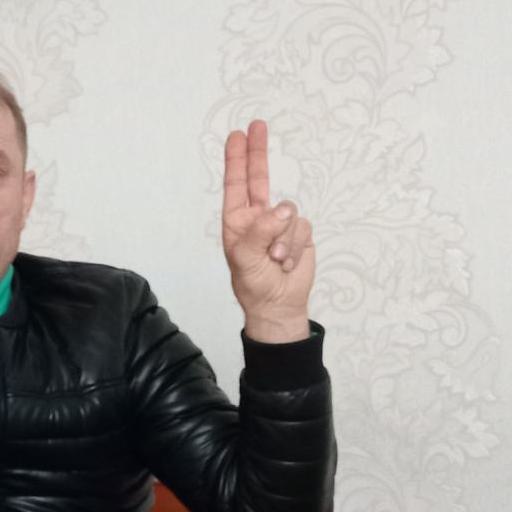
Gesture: two_up